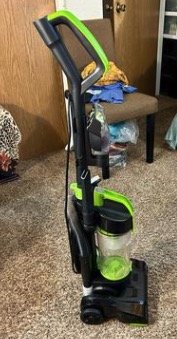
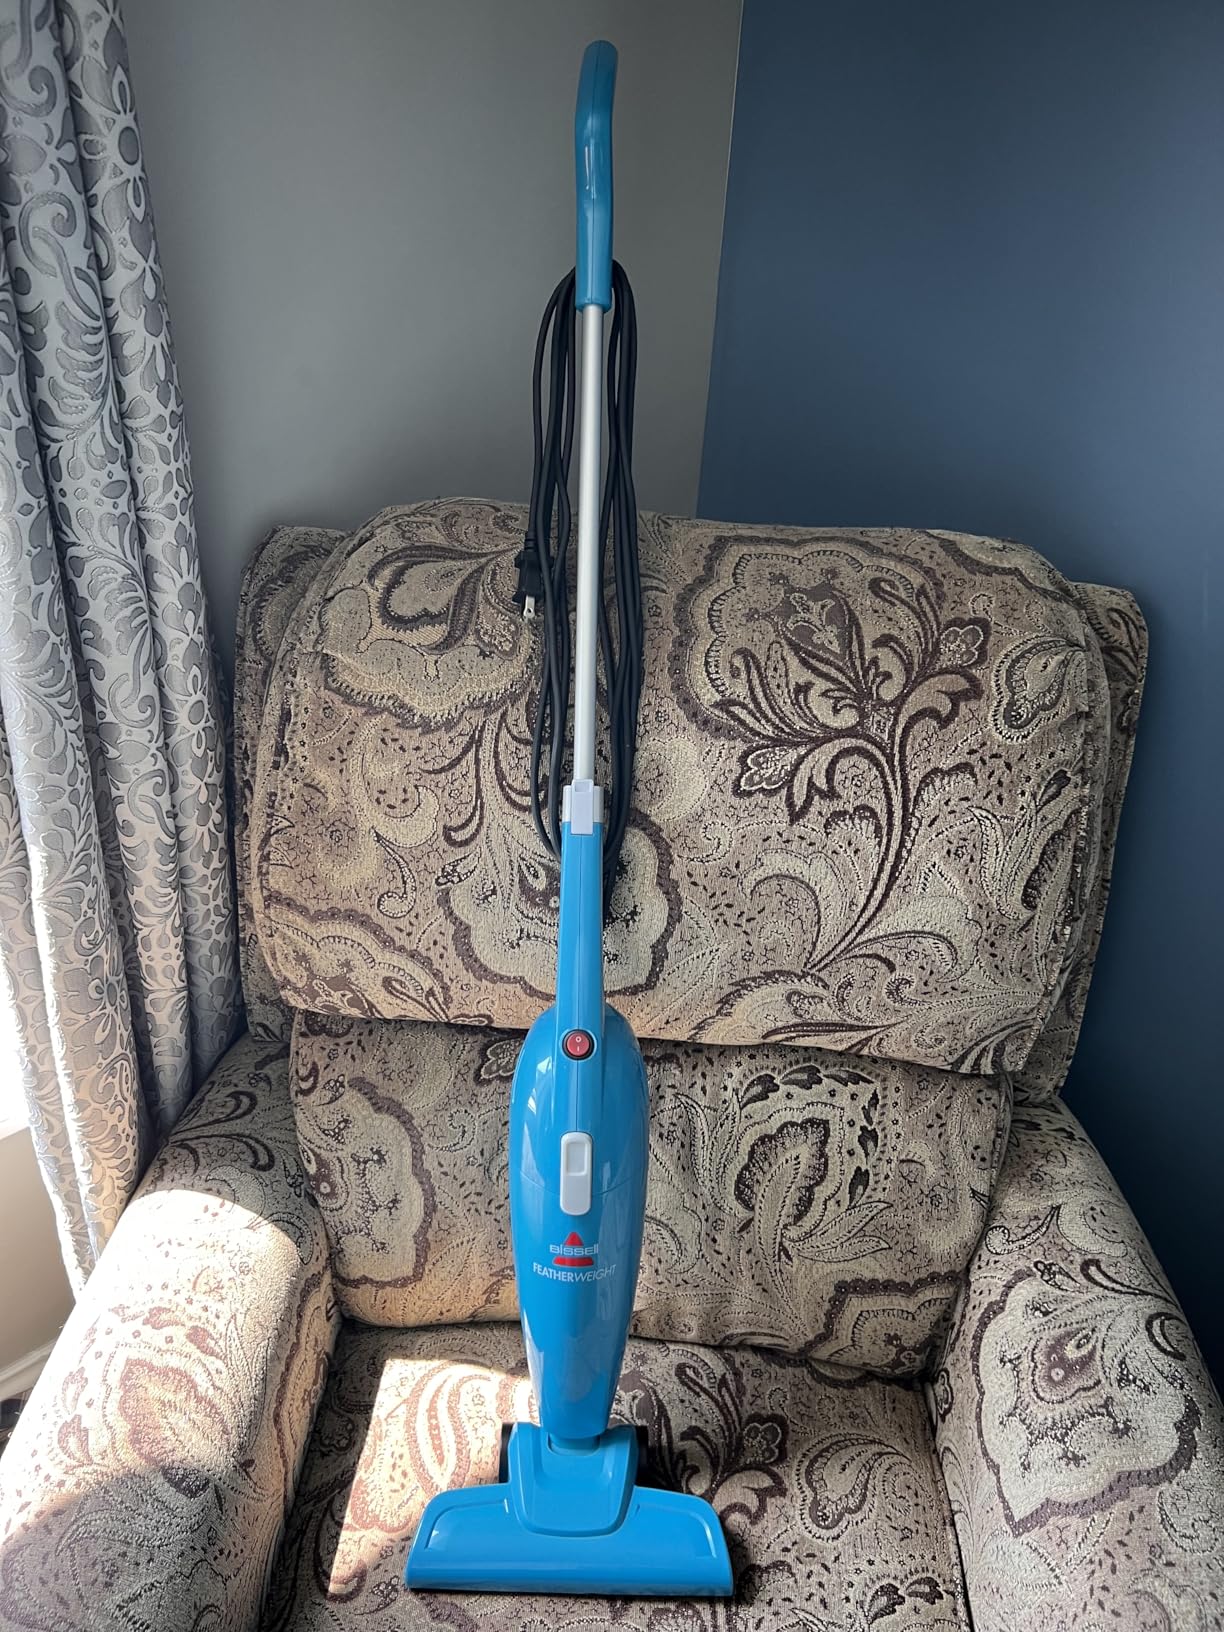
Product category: items_vacuum
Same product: no